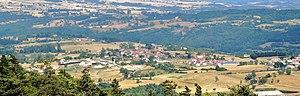
Préaux vue générale
Préaux est une commune française située dans le département de l'Ardèche, en région Auvergne-Rhône-Alpes.